Pressure measurement

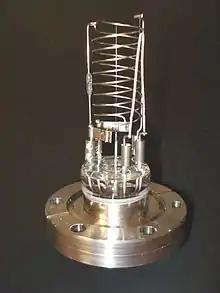
Bayard–Alpert hot-cathode ionization gauge

Generally, as a real gas increases in density -which may indicate an increase in pressure- its ability to conduct heat increases. In this type of gauge, a wire filament is heated by running current through it. A thermocouple or resistance thermometer (RTD) can then be used to measure the temperature of the filament. This temperature is dependent on the rate at which the filament loses heat to the surrounding gas, and therefore on the thermal conductivity. A common variant is the Pirani gauge, which uses a single platinum filament as both the heated element and RTD. These gauges are accurate from 10 Torr to 10 Torr, but their calibration is sensitive to the chemical composition of the gases being measured.